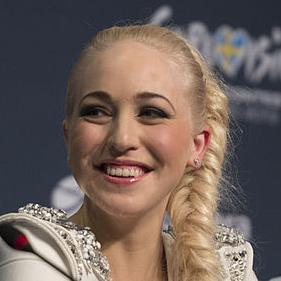
Age: 27